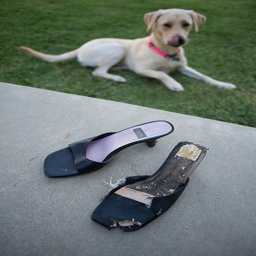
A dog is looking at some torn  up shoes and licking its lips.
A dog is on the grass with a pair of chewed up women's shoes.
A dog laying in the grass next to a pair of chewed shoes.
A dog licking his lips after tearing into a heeled shoe.
A white dog and a pair of chewed up shoes.